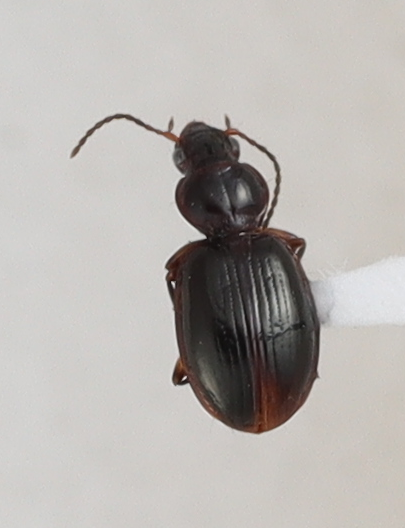
Scientific name: Mecyclothorax konanus
Plot: 14
Trap: E
Collected: 20220518